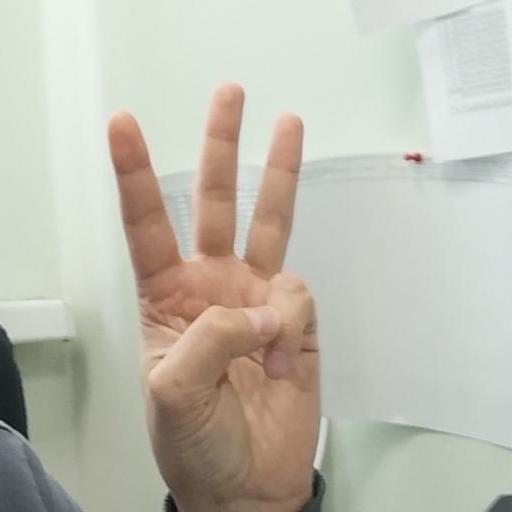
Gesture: three